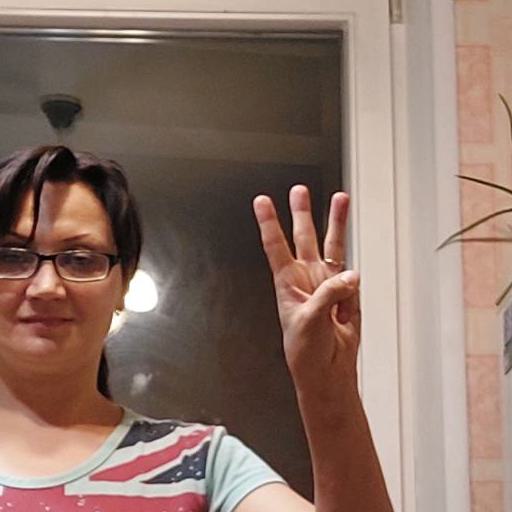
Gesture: three